Peak District Lead Mining Museum

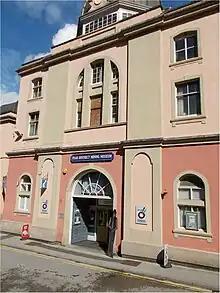
Peak District Lead Mining Museum

The Peak District Lead Mining Museum is located at Matlock Bath, Derbyshire, England. The Peak District Mining Museum is operated as charity by the Peak District Mines Historical Society. The museum is housed inside Matlock Bath's Grand Pavilion.